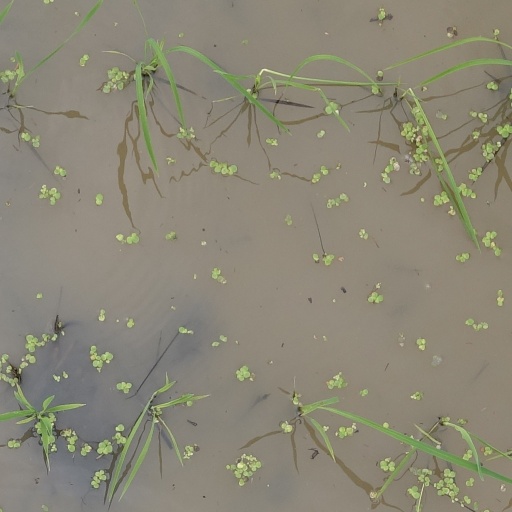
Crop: rice